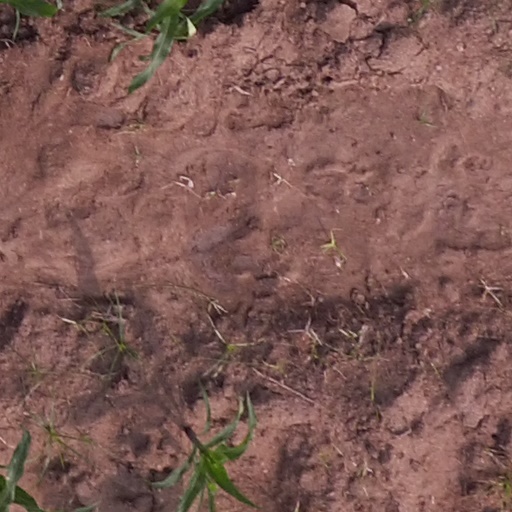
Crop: maize; corn